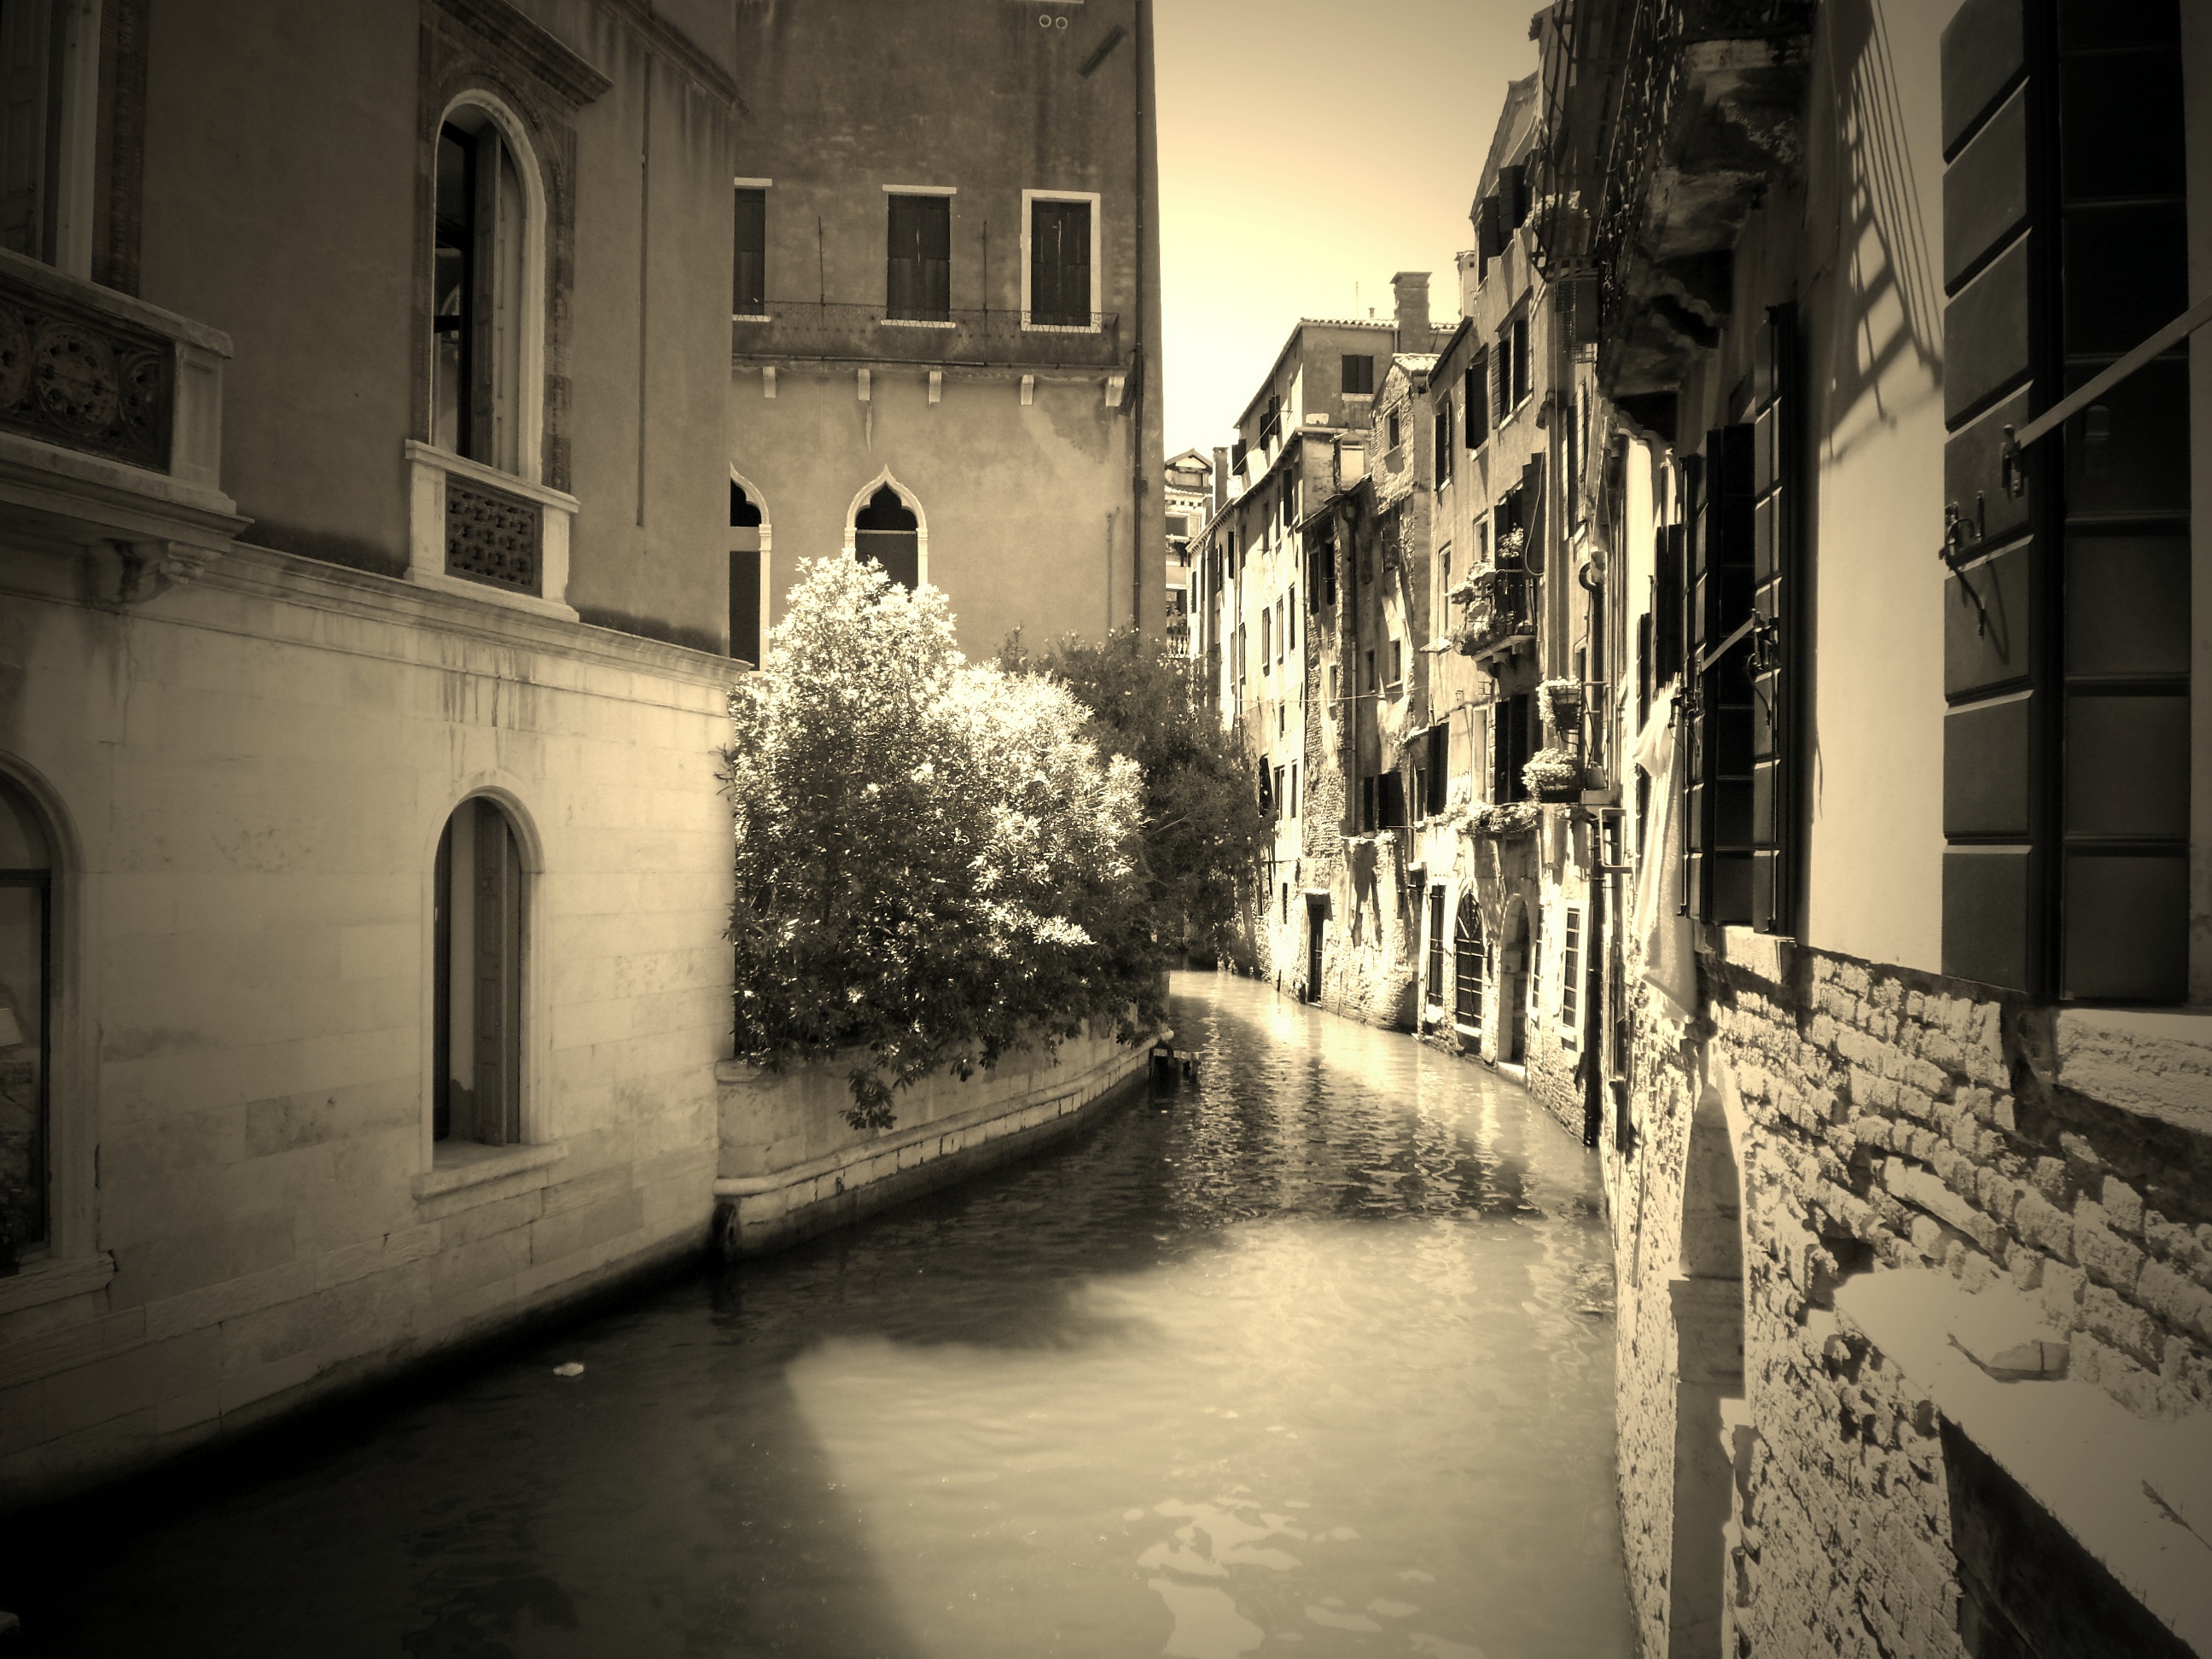
water, winter, light, black and white, road, white, street, night, alley, boot, reflection, romantic, italy, venice, monochrome, lighting, waterway, infrastructure, homes, venezia, channel, quiet, waterways, urban area, monochrome photography, without tourists, canale